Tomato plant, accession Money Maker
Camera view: vertical (180 deg); turntable rotation: 240 degrees
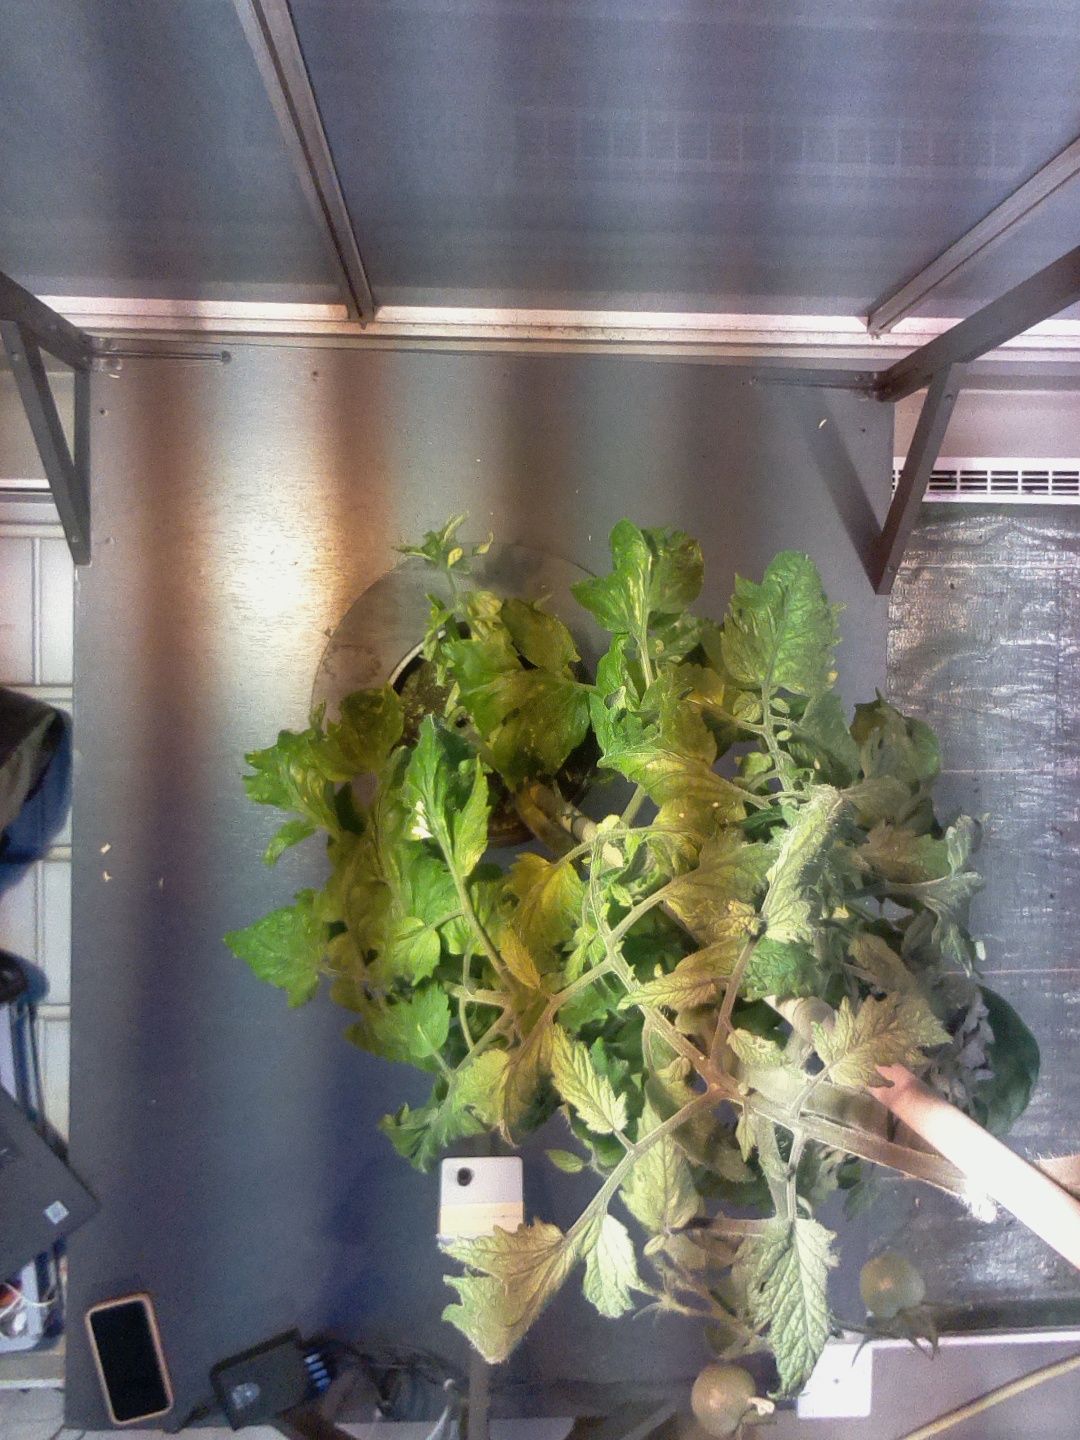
BBCH growth stage 76: 60%-70% of final fruit size